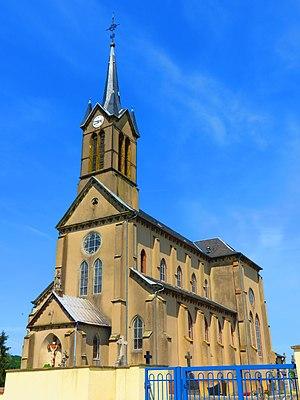
Falstroff eglise
Flastroff est une commune française située dans le département de la Moselle, en région Grand Est.